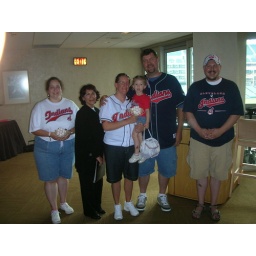
Added in is ball girl Emily